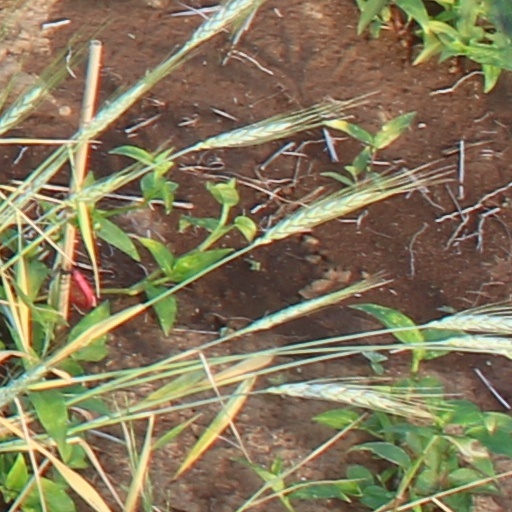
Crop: wheat